Stanley Football Association

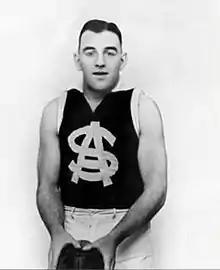
Jack Cockburn, c. 1935

The "A. E. Fryar" medal, was awarded to the player judged (by umpire votes) the fairest and most brilliant footballer during the regular season. The award was given by Albert Fryar, a well-known philatelist and sportsman originally from Clare and first awarded in 1926.